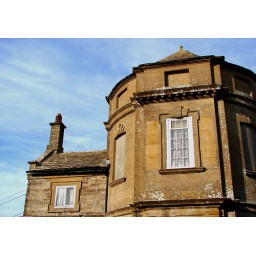
A building of around 1740 built high above the town and the Manor house it served.